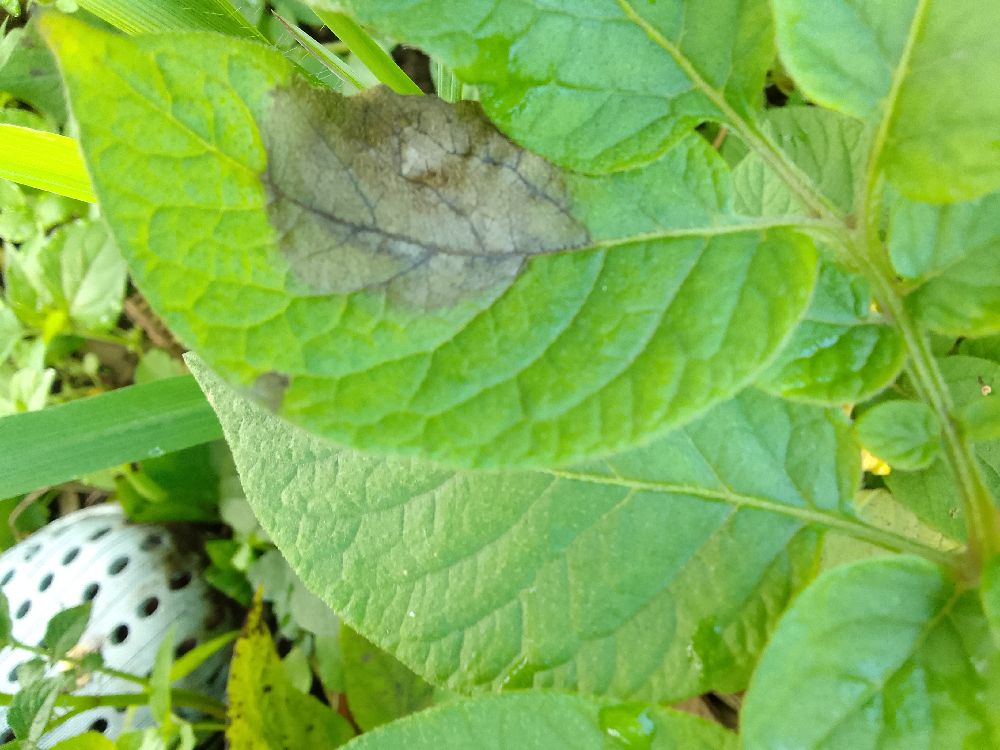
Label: Late blight